1973 Greek republic referendum

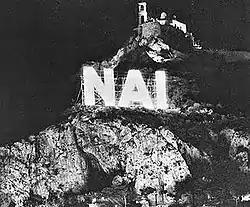
Illuminated "YES" sign on Mount Lycabettus, installed by the junta as part of its all-pervasive "YES" campaign before the referendum

A constitutional referendum was held in Greece on 29 July 1973. The amendments would confirm the abolition (on 1 June) of the monarchy by the military junta and establish a republic. The proposal was approved by 78.6% of voters with a turnout of 75%.